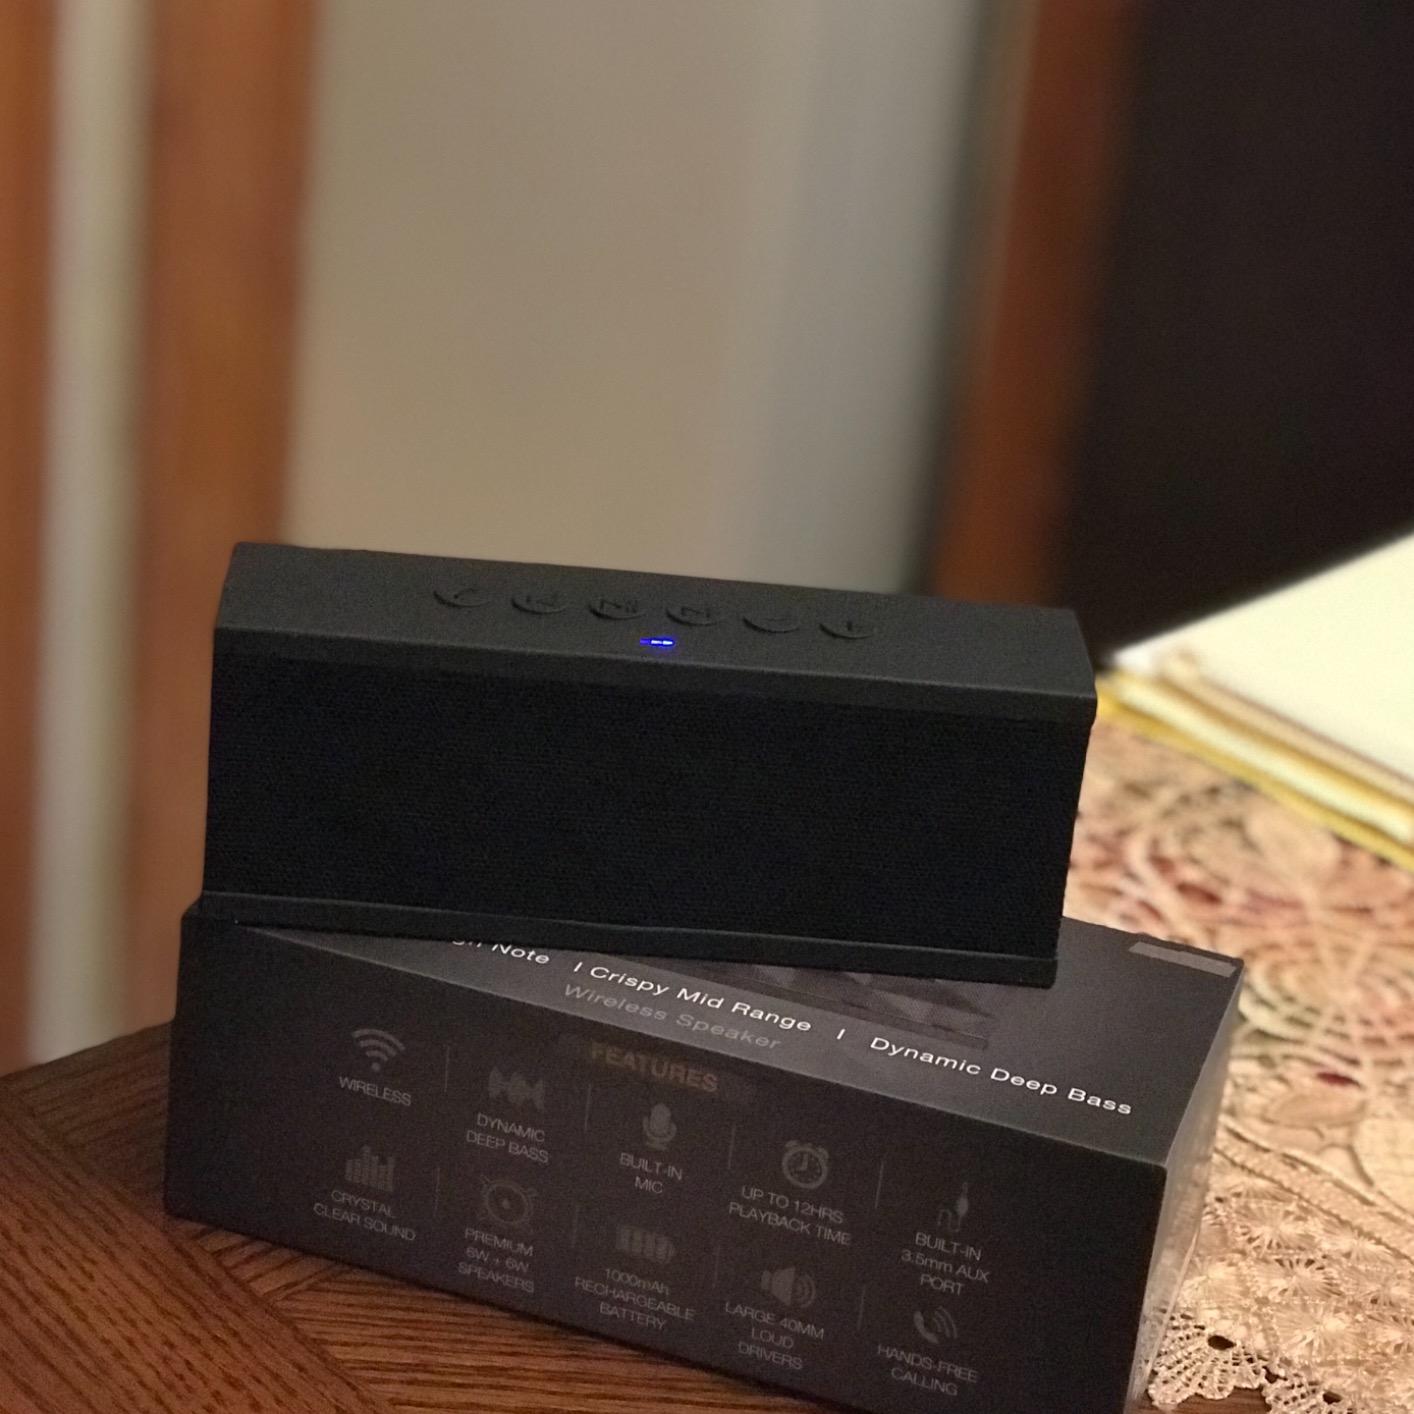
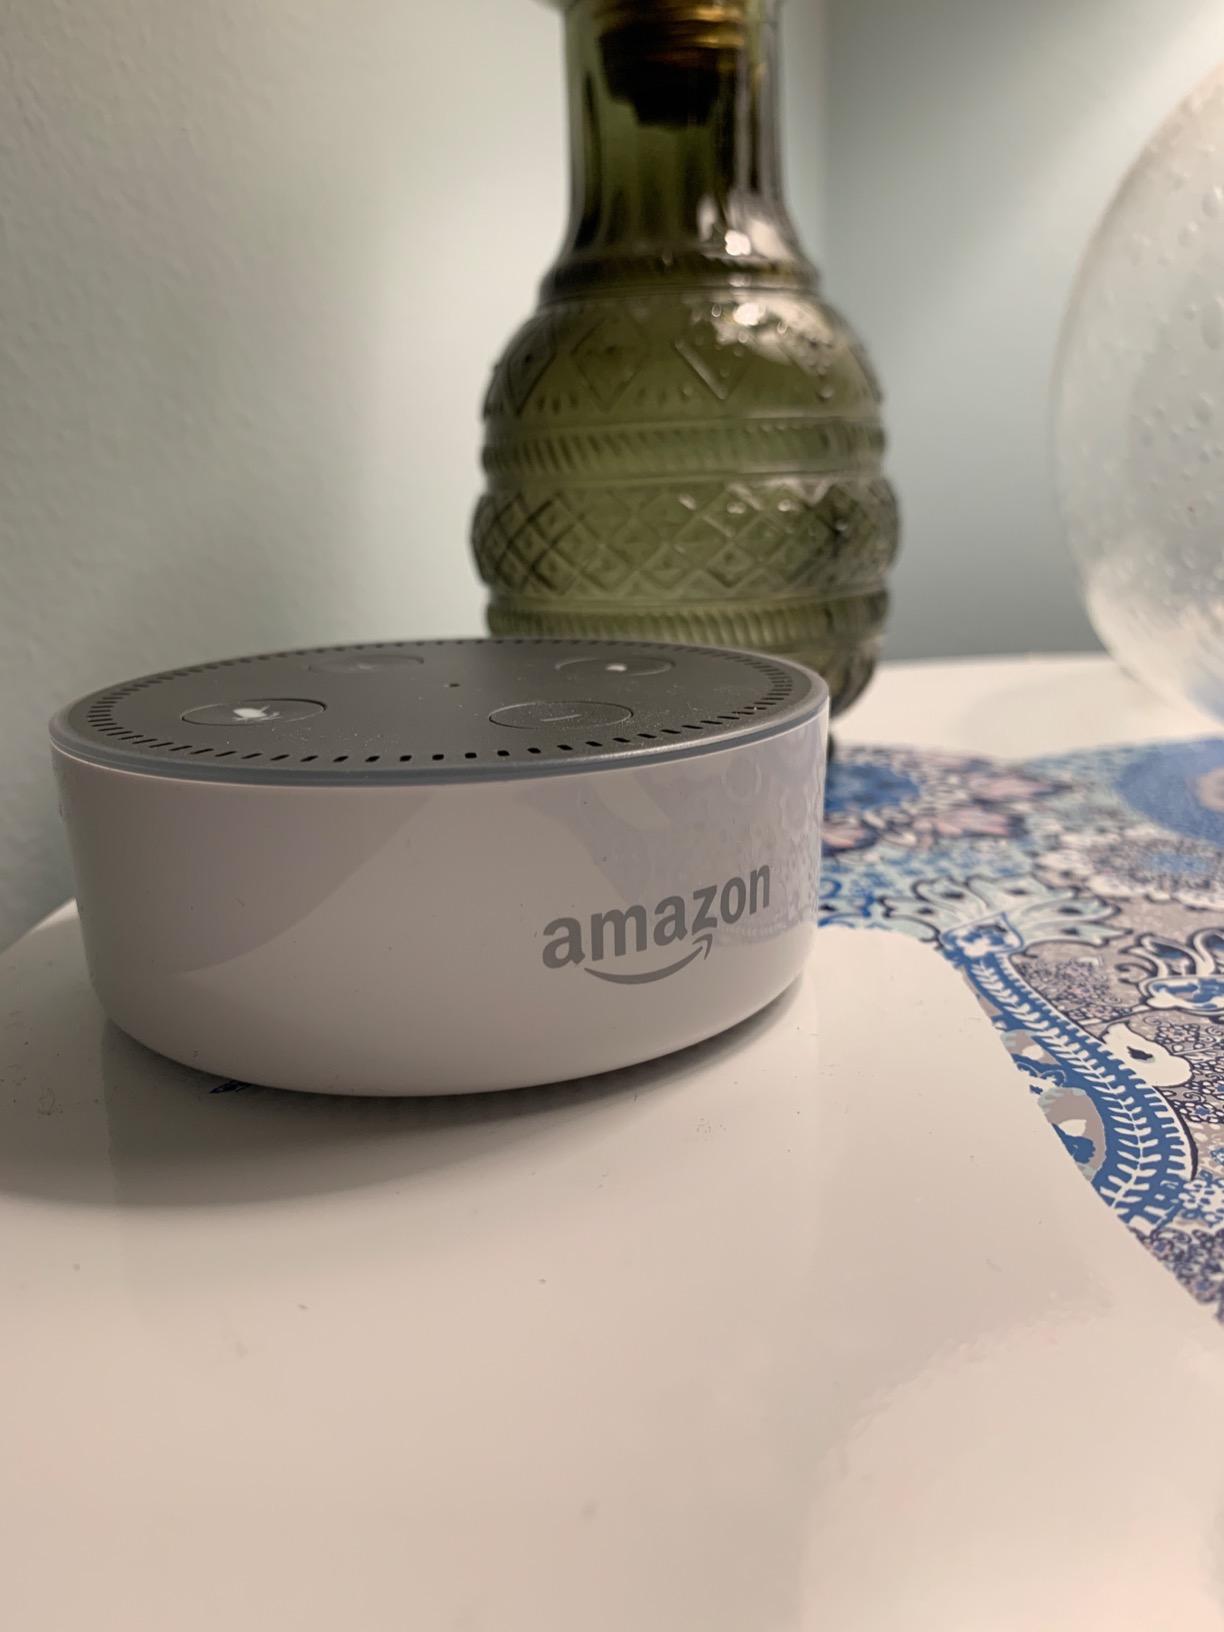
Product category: speaker
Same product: no